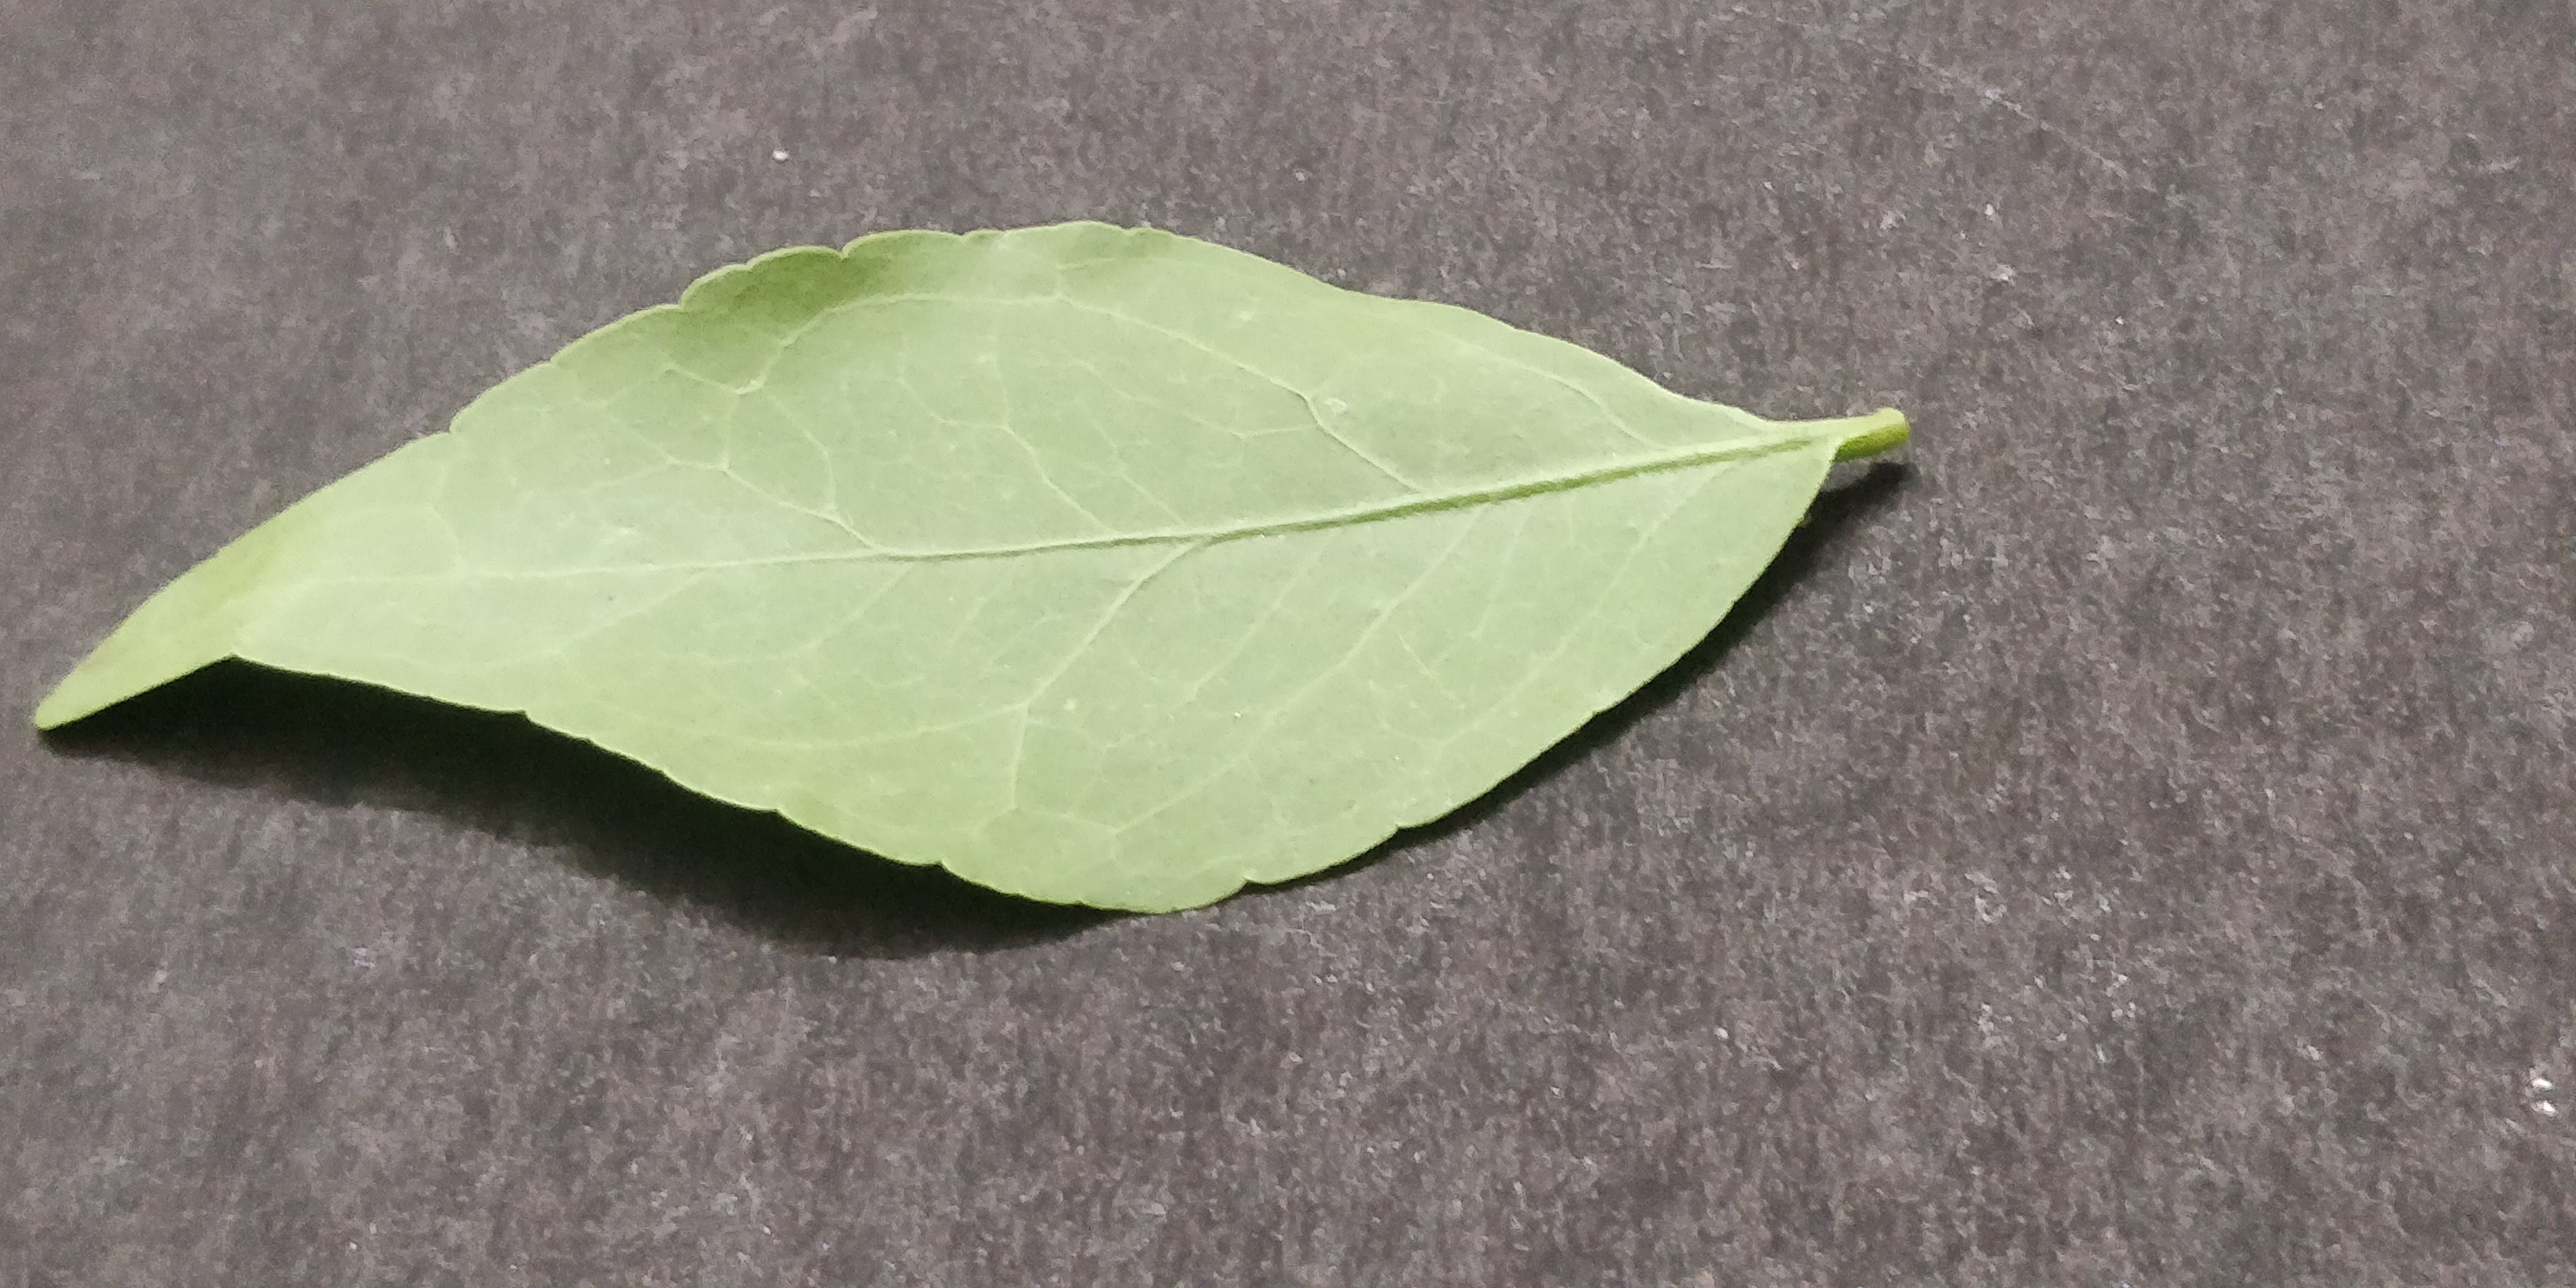
Plant species: Bael